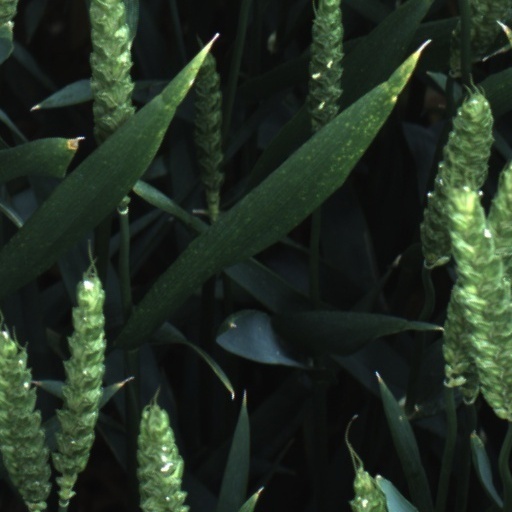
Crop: wheat